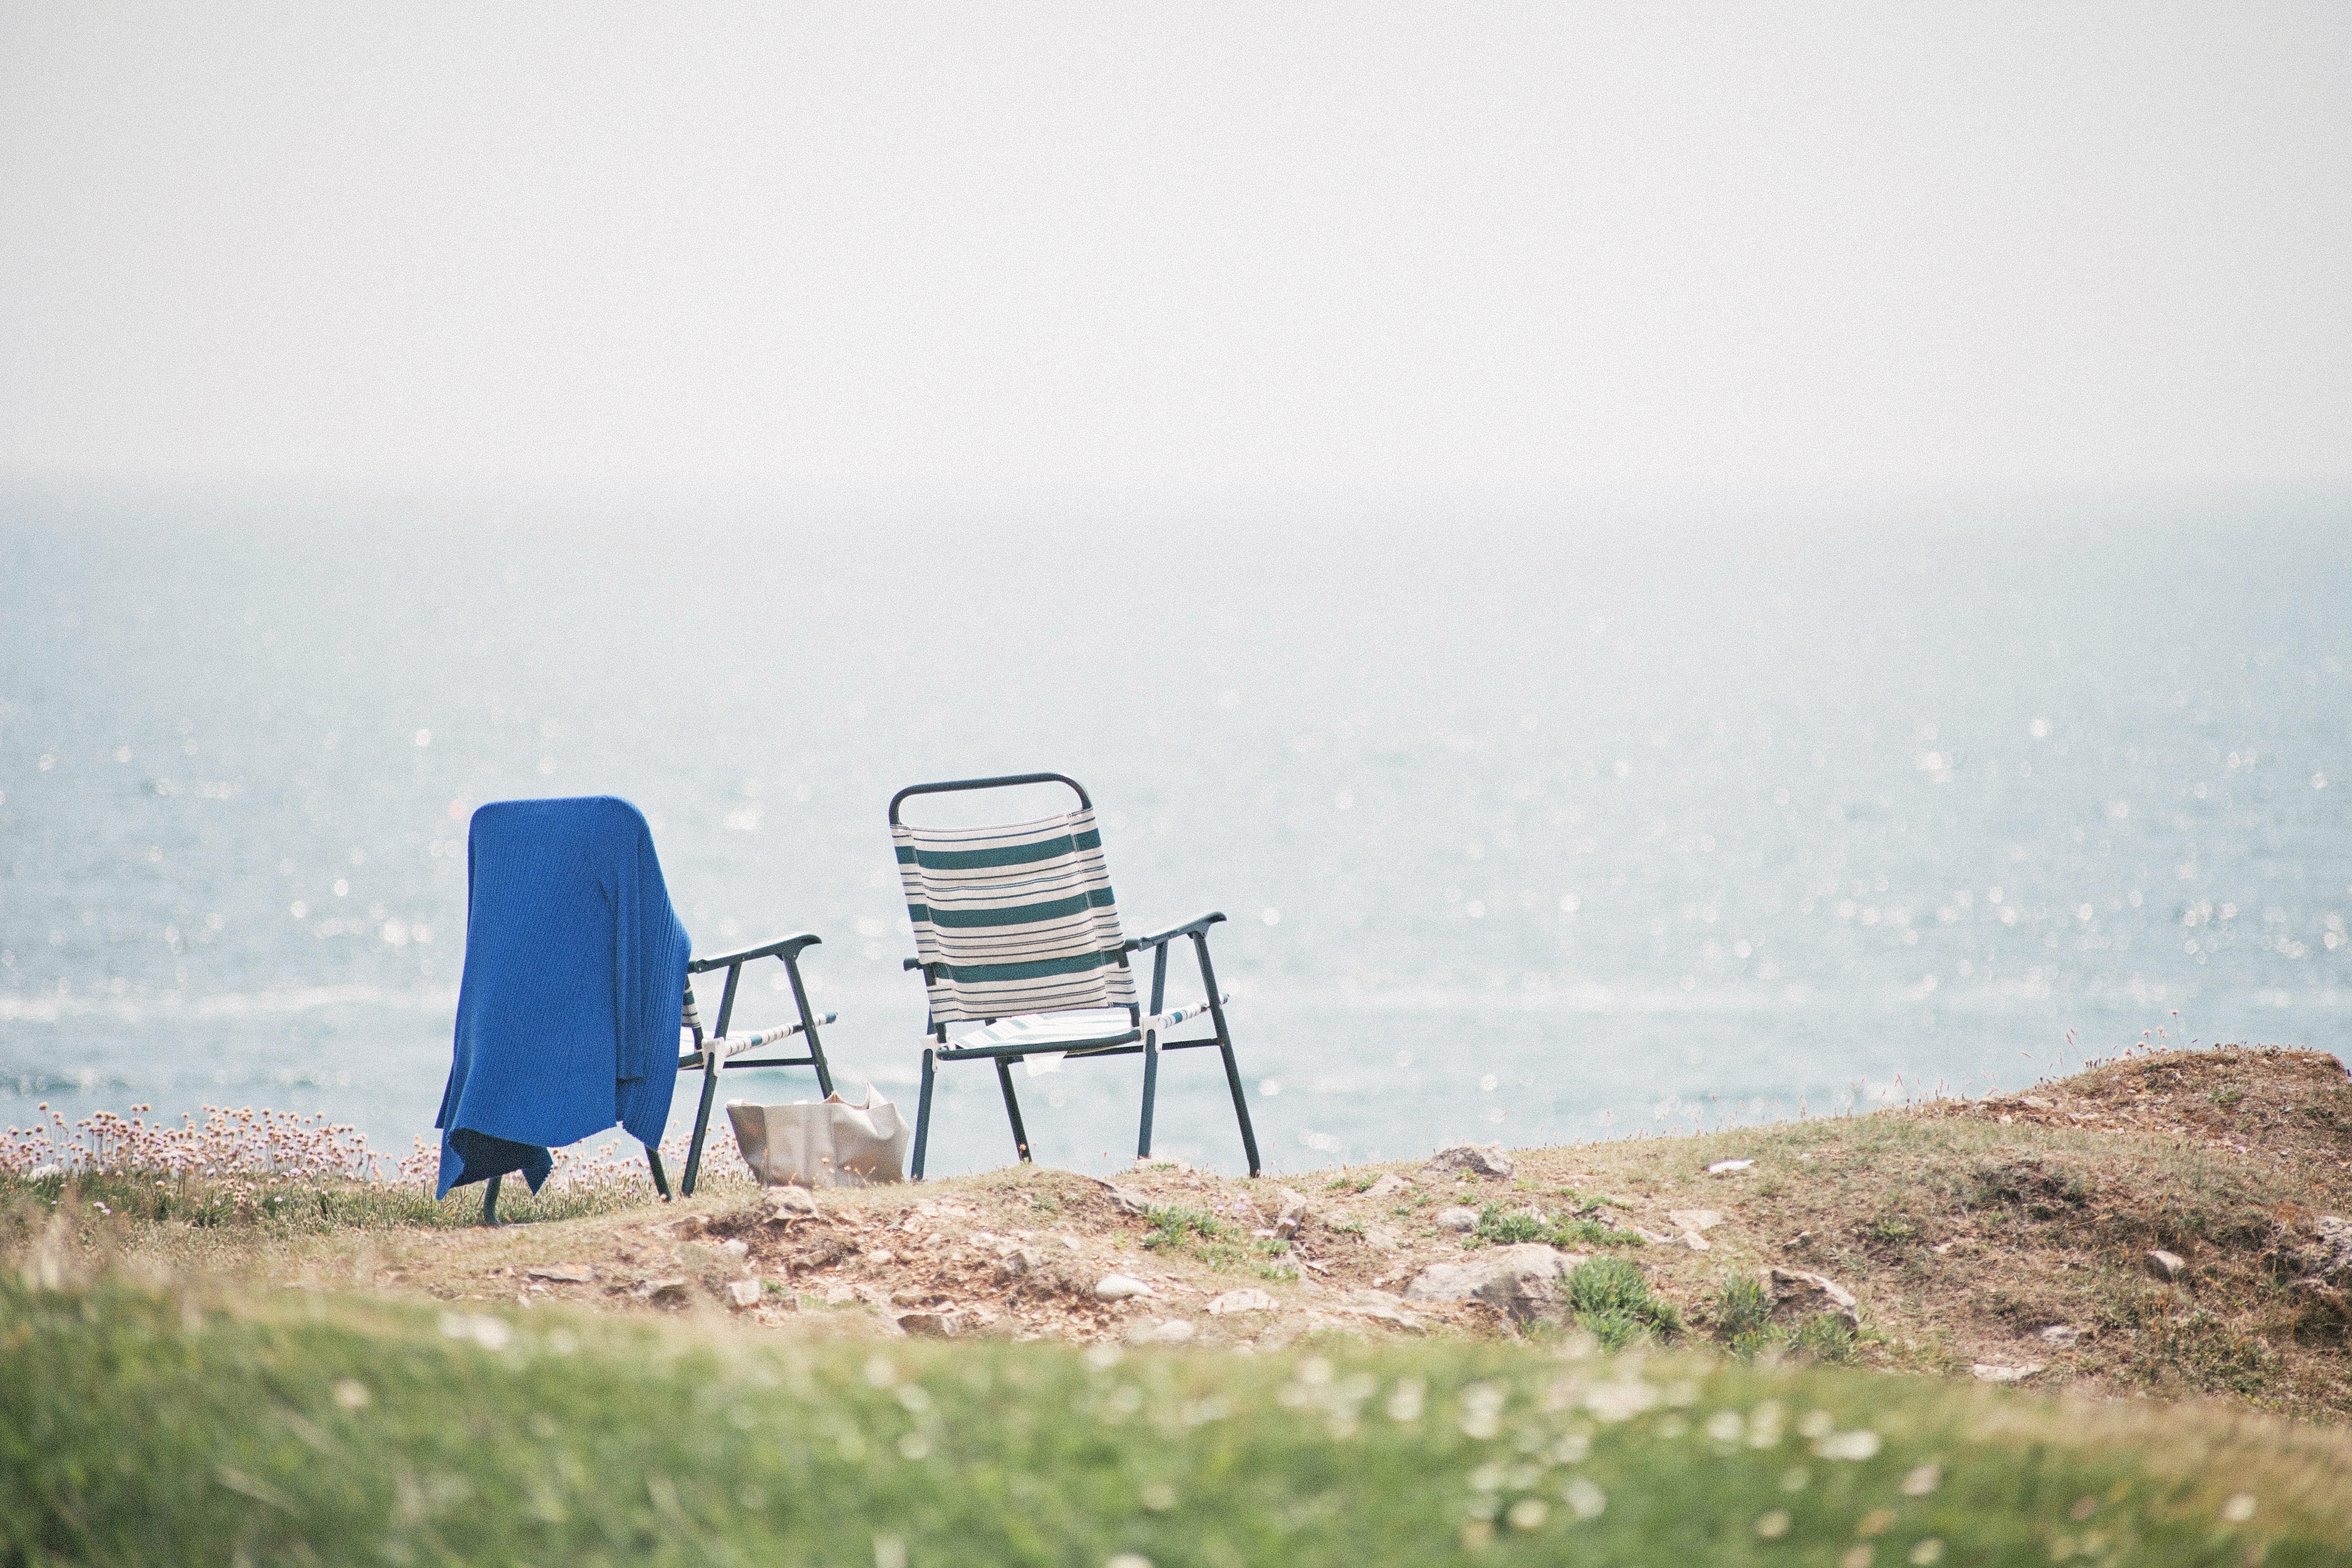
beach, landscape, sea, coast, water, outdoor, ocean, horizon, morning, shore, chair, vacation, coastline, relax, bay, tourism, ocean view, relaxation, waterside, beach chairs